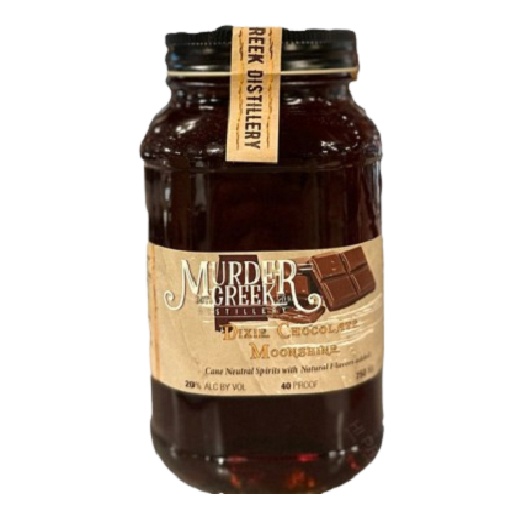
Murder Creek Dixie Chocolate Moonshine 750ml
Murder Creek Dixie Chocolate Moonshine 750ml
Brand: Breakthru
Category: Food, Beverages & Tobacco > Beverages > Alcoholic Beverages > Flavored Alcoholic Beverages